Don Dunstan

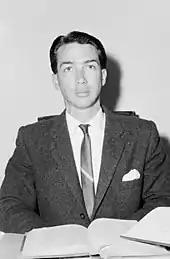
Dunstan in 1963

Amid the continuing uproar, Playford decided to grant clemency. The Royal Commission concluded that the guilty verdict was sound. Although a majority of those who spoke out against the handling of the matter (including Dunstan) thought Stuart was probably guilty, the events provoked heated and bitter debate in South Australian society and destabilised Playford's administration, while bringing much publicity to Dunstan.